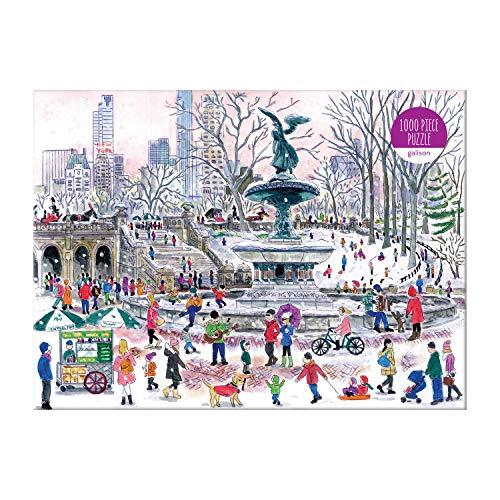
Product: Galison Michael Storrings Bethesda Fountain Puzzle, 1000 Pieces, 27” x 20'' - Illustrated Art Puzzle with Scene from Central Park’s Famous Landmark – Challenging Family-Friendly Activity
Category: Toys & Games | Puzzles | Jigsaw Puzzles
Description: COLORFUL ARTWORK: Featuring the famous Bethesda Fountain, the puzzle artwork transports you to a cold and snowy day in NYC with families, dogs, sleds, musicians, and more sharing a love of Central Park in the winter.
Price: $16.99
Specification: ProductDimensions:2x8.2x11.2inches|ItemWeight:1.5pounds|ShippingWeight:1.5pounds(Viewshippingratesandpolicies)|ASIN:0735362688|Itemmodelnumber:9780735362680|Manufacturerrecommendedage:8yearsandup